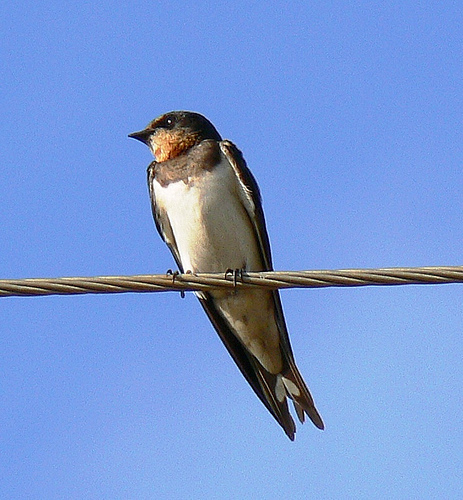
bird with black feather on the top of body white feathers and under side of the body brown feather on bottom part of face and short pointed black beaka long bird, white belly, grey neck, long wings, black head, short black beak and black feet.
the bird has white colored abdomen and breast, with a brown colored throat and head.
this bird has a long white breast, black wings, and a small pointy bill.
a bird with a small triangular bill, brown throat, and white breast.
this bird has a long bellow that is white and has a fluffy brown throat.
this white-chested bird has dark, long cloak-like wings, a rust-colored throat and a short, stubby beak.
this small bird has a white belly and orange throat with a small black beak.
this bird is small with a white belly, brown breast, light brown throat and a very small pointed bill.
a small bird with a white belly and pointed beak.
Species: Barn Swallow